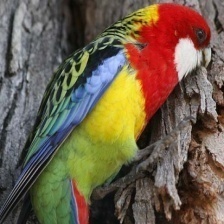
Species: EASTERN ROSELLA
Scientific name: PLATYCERCUS EXIMIUS